Military camouflage

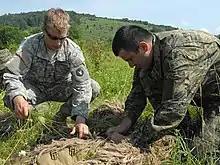
Croatian army uniform (right) had by 2008 diverged from the former Yugoslavian army pattern, apparently for cultural reasons such as political identification.

Camouflage patterns serve cultural functions alongside concealment. Apart from concealment, uniforms are also the primary means for soldiers to tell friends and enemies apart. The camouflage experts and evolutionary zoologists L. Talas, R. J. Baddeley and Innes Cuthill analyzed calibrated photographs of a series of NATO and Warsaw Pact uniform patterns and demonstrated that their evolution did not serve any known principles of military camouflage intended to provide concealment. Instead, when the Warsaw Pact was dissolved, the uniforms of the countries that began to favour the West politically started to converge on the colours and textures of NATO patterns. After the death of Marshal Tito and the breakup of what had been Yugoslavia, the camouflage patterns of the new nations changed, coming to resemble the camouflage patterns used by the armies of their neighbours. The authors note that military camouflage resembles animal coloration in having multiple simultaneous functions.